Louis-Napoléon, Prince Imperial

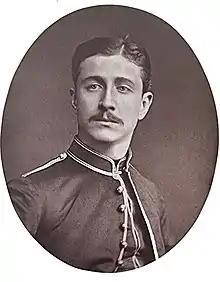
Studio portrait of the Prince Imperial, c. 1875

The prince attended elementary lectures in physics at King's College London. In 1872, he applied and was accepted to the Royal Military Academy, Woolwich. He finished seventh in his class of thirty-four and came top in riding and fencing. He then served for a time with the Royal Artillery at Aldershot.